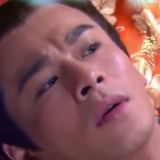
diễn viên Kiều Chấn Vũ